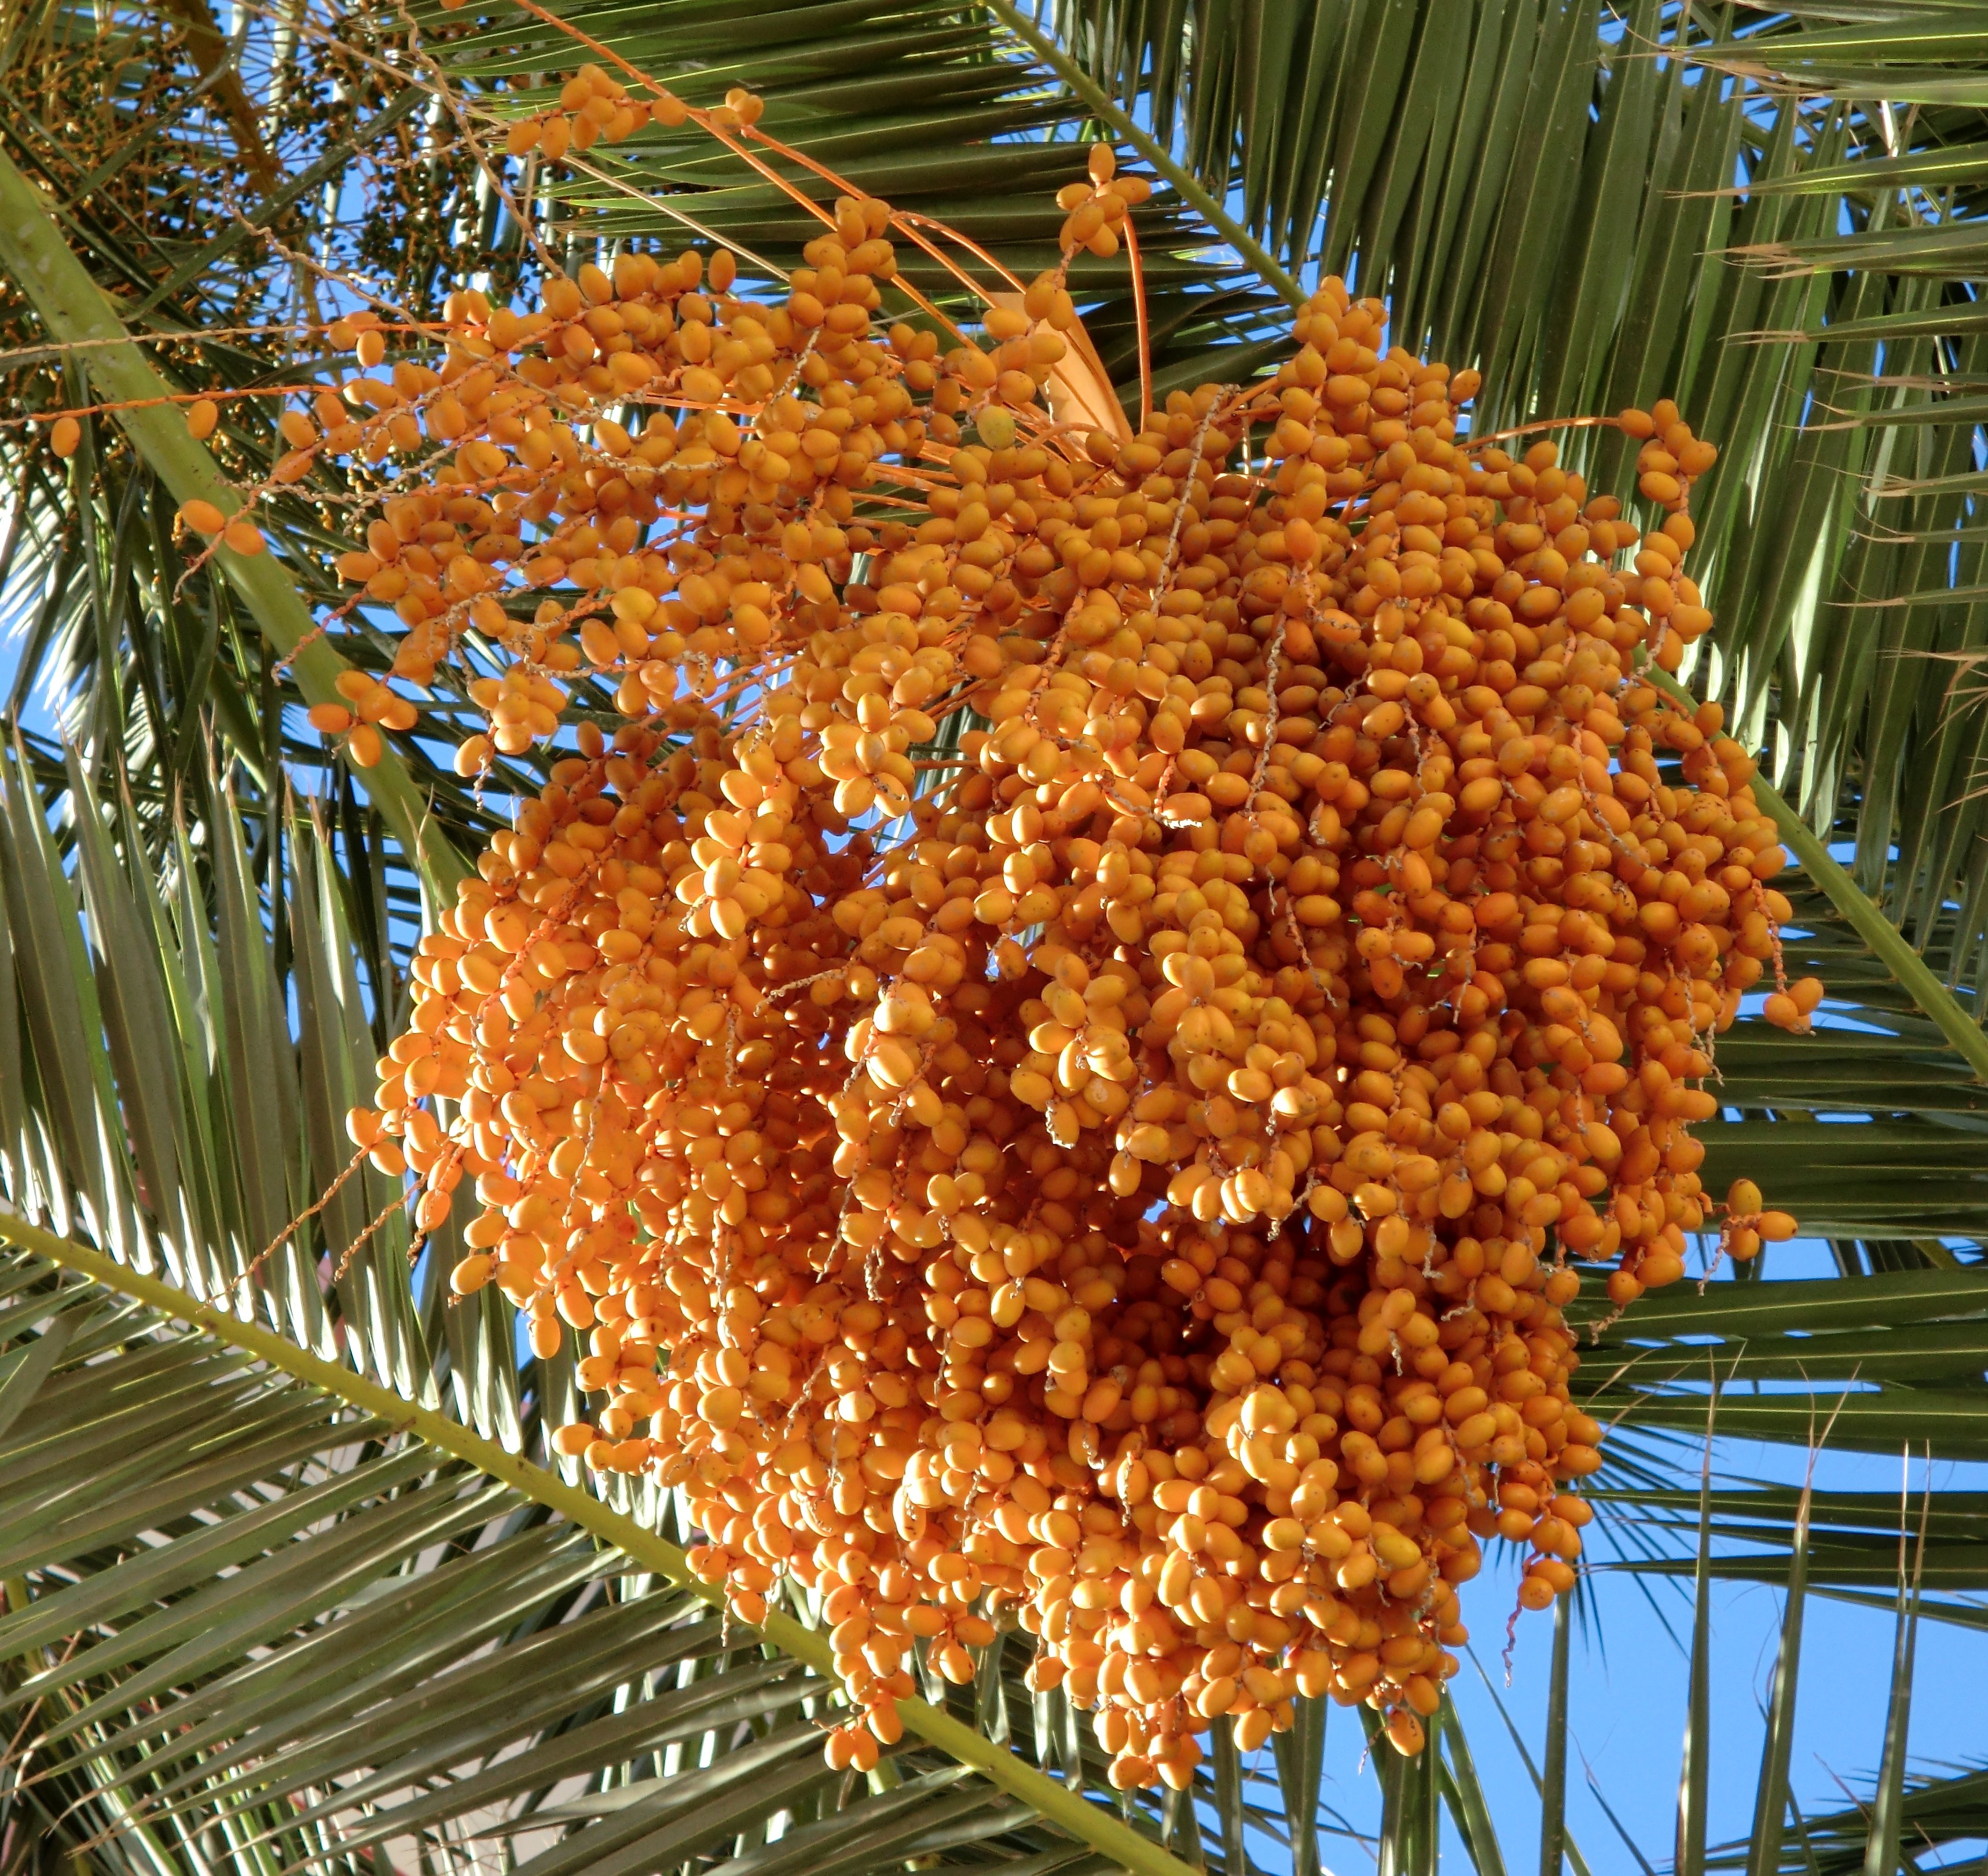
tree, plant, fruit, palm tree, leaf, flower, orange, food, produce, crop, evergreen, autumn, botany, flora, shrub, dates, flowering plant, date palm, land plant, arecales, elaeis, hippophae